Answer in natural language. Considering the relative positions, is framed landscape photograph with black wood frame (marked B) above or below lowprofile brown wooden dresser (marked A)? Choose between the following options: above or below
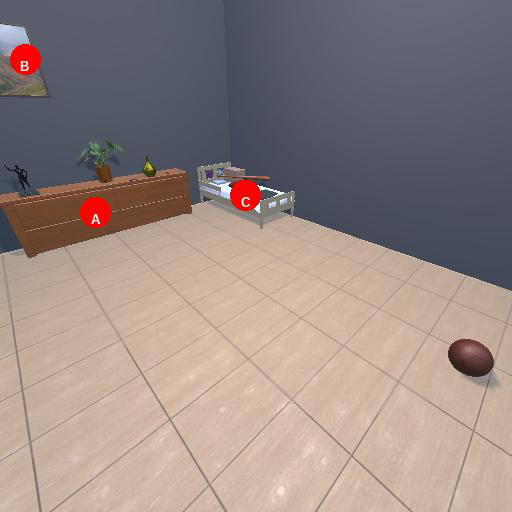
<answer>below</answer>